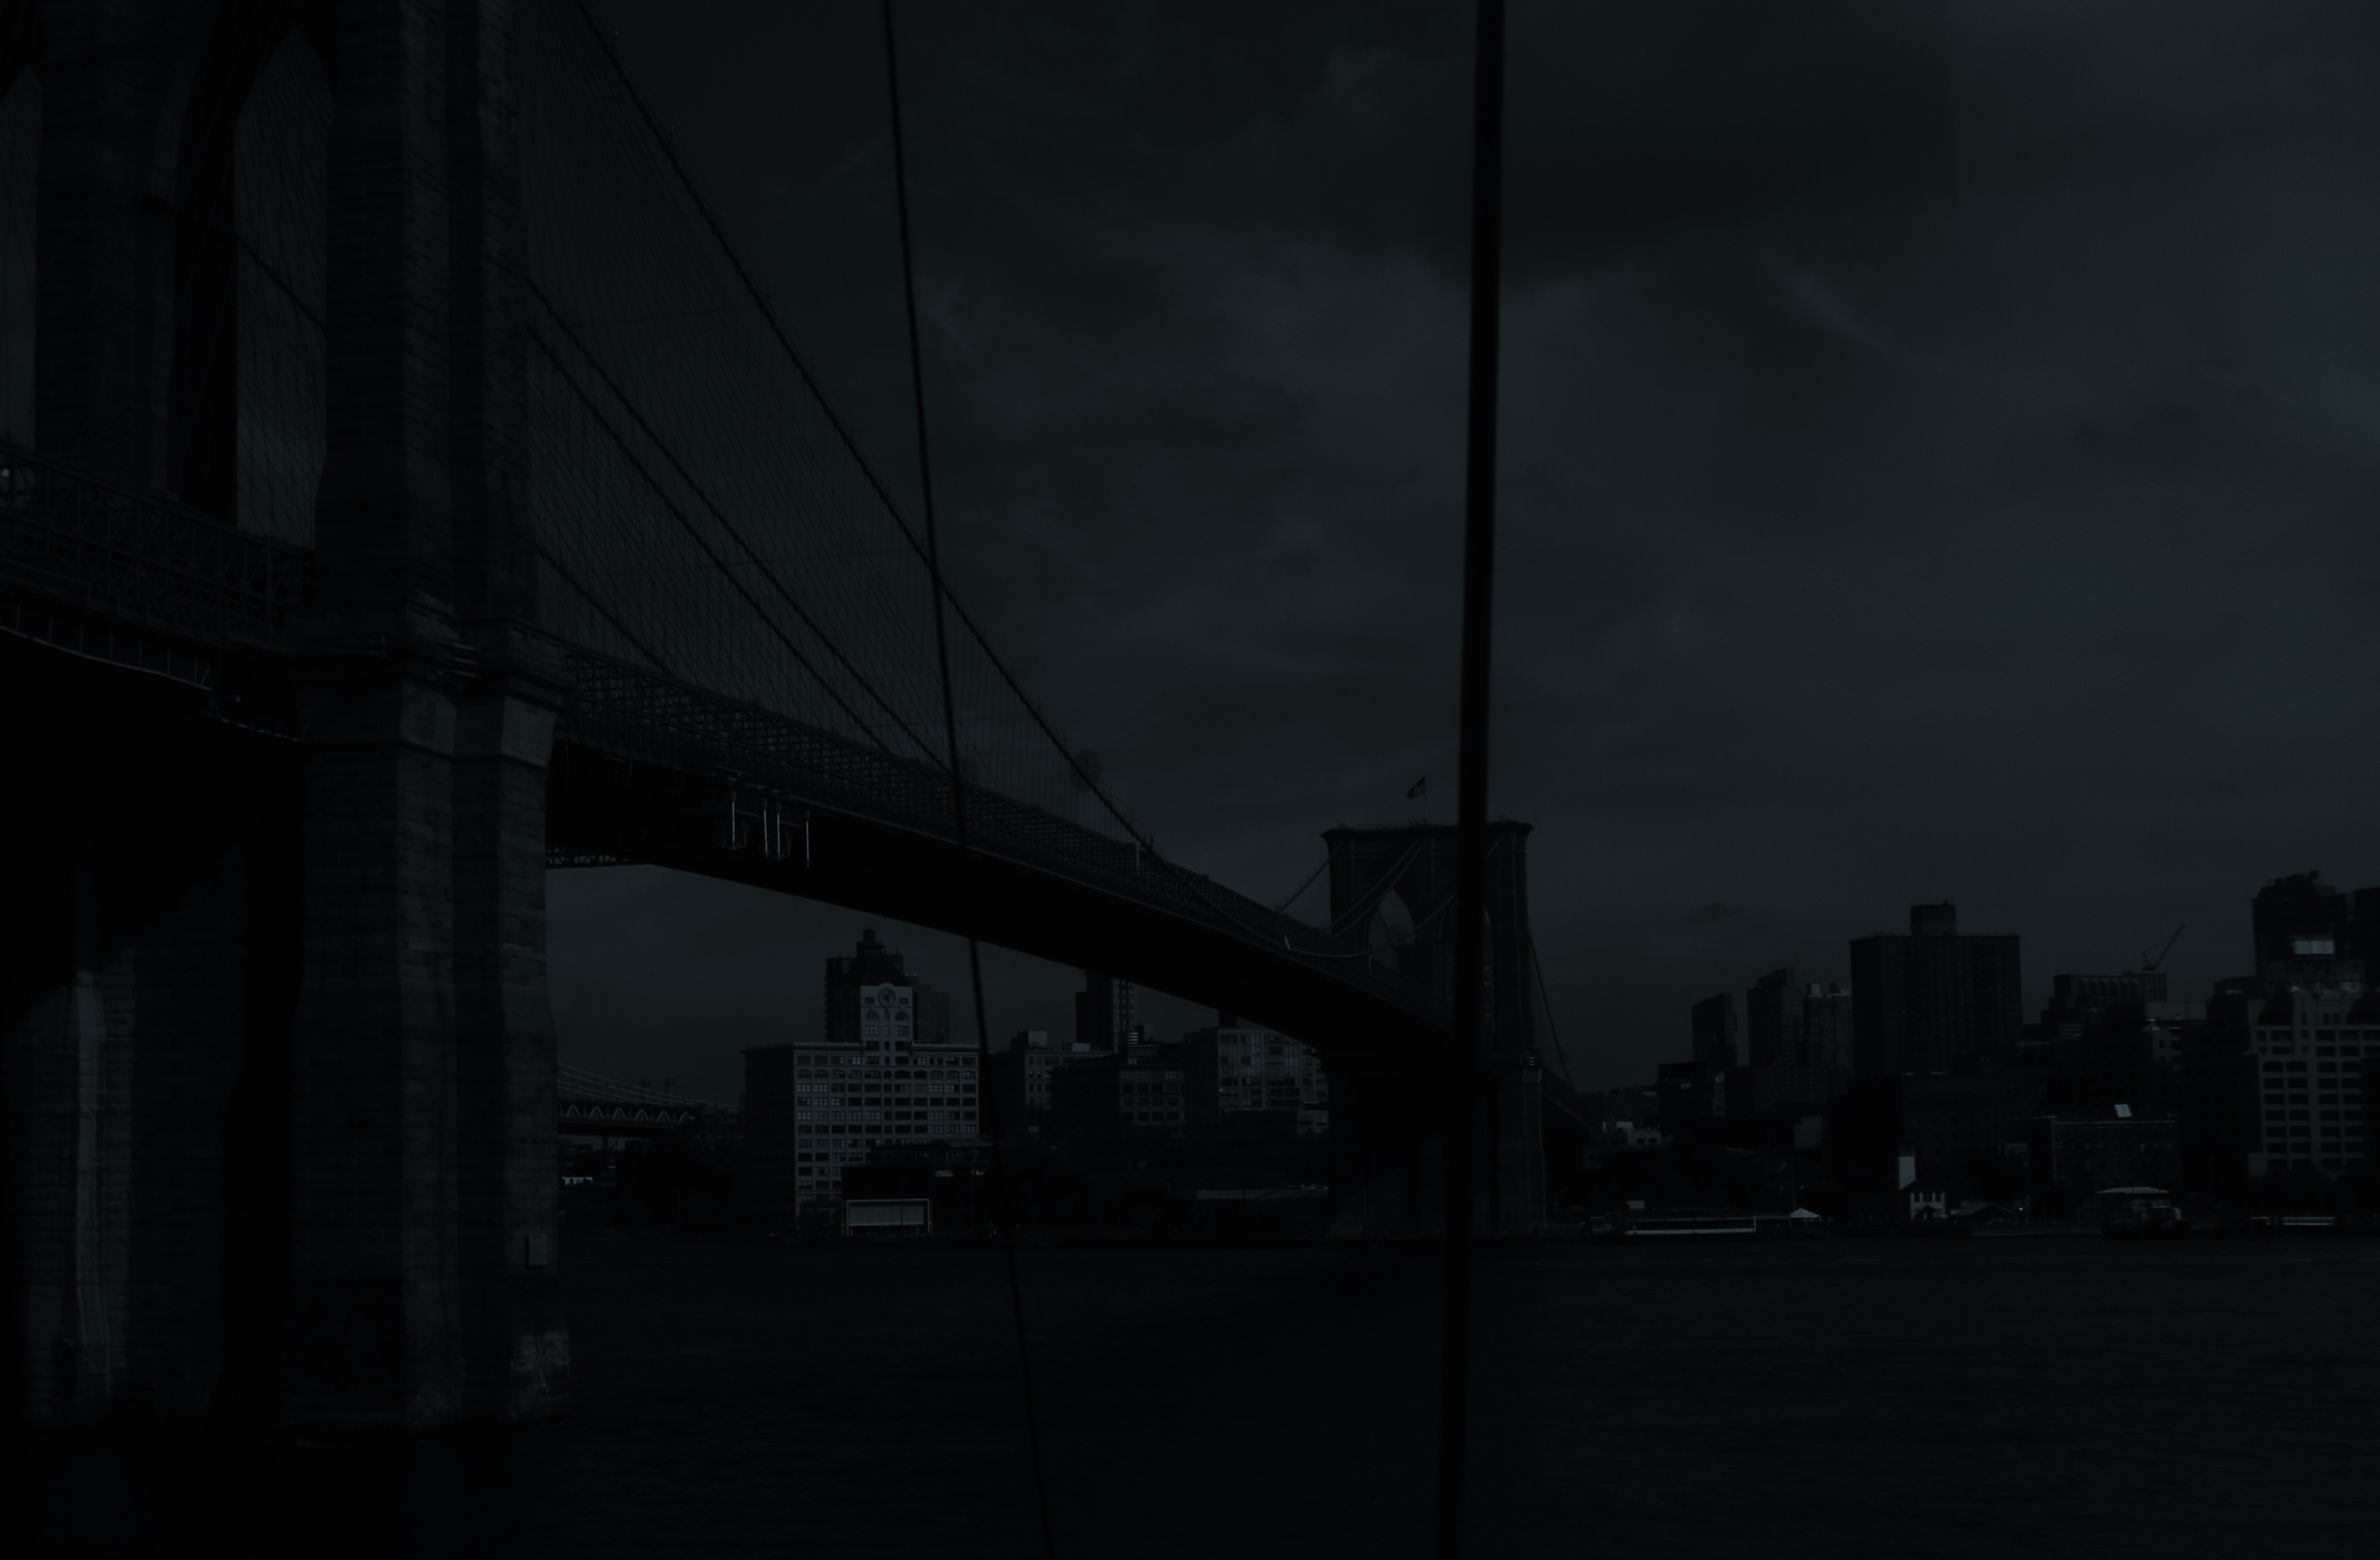
light, cloud, black and white, sky, night, morning, dawn, atmosphere, dusk, evening, weather, darkness, monochrome, screenshot, monochrome photography, atmospheric phenomenon